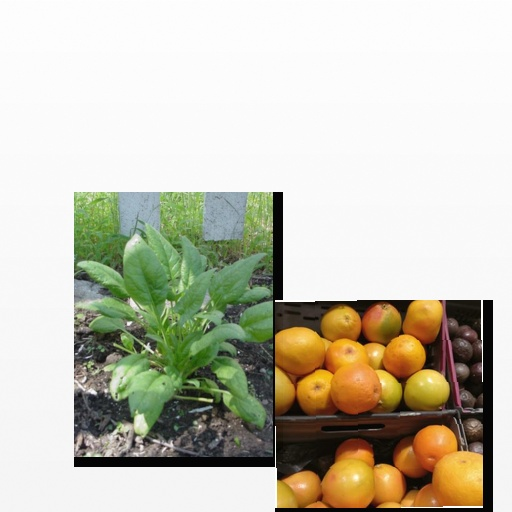
Food items: spinach, red_grapefruit